Brothers of the Wind

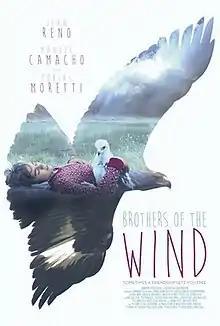
Film poster

Brothers of the Wind is a 2016 Austrian coming of age-drama film directed by Gerardo Olivares and Otmar Penker and starring Jean Reno, Manuel Camacho and Tobias Moretti.